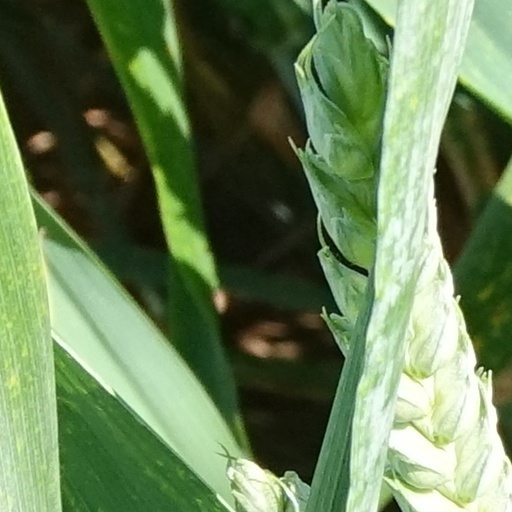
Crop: wheat